List of UK Rock & Metal Albums Chart number ones of 1996

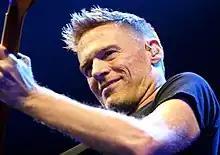
"18 til I Die" by Bryan Adams was the longest-running UK Rock & Metal Albums Chart number-one album of 1996, spending 15 weeks atop the chart.

The UK Rock & Metal Albums Chart is a record chart which ranks the best-selling rock and heavy metal albums in the United Kingdom. Compiled and published by the Official Charts Company, the data is based on each album's weekly physical sales, digital downloads and streams. In 1996, there were 22 albums that topped the 52 published charts. The first number-one album of the year was Queen's fifteenth and final studio album "Made in Heaven", which spent the first four weeks of the year atop the chart at the end of an eleven-week run beginning in November 1995. The final number-one album of the year was "18 til I Die", the seventh studio album by Bryan Adams, which spent the last six weeks of the year at number one in its fifth spell of the year.